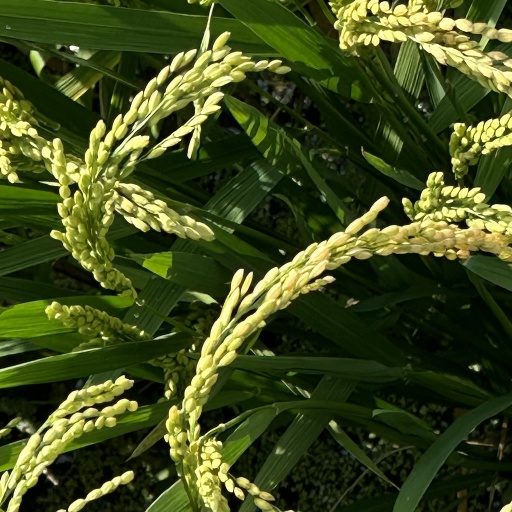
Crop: rice